The Origin of Birds

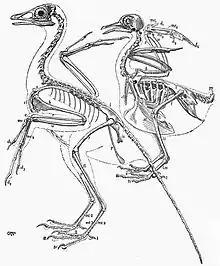
Heilmann's comparative illustration of the skeletal anatomy of "Archaeopteryx" and a modern pigeon

Between 1913 and 1916, Gerhard Heilmann published a series of articles in the journal of the Danish Ornithological Society, all heavily illustrated and dealing with the question of the origin of birds. He first proposed the idea of a popular treatise on bird evolution in 1912 to Otto Helms, the editor of the journal of the Danish Ornithological Society. Helms supported the idea but recommended that Heilmann first seek professional advice on the topic. Despite the lack of formal training in zoology, Heilmann succeeded in amassing his research with the help of several others, including the expert in prehistoric animals at the Zoological Museum in Copenhagen, Adolf Herluf Winge, and the biologist D'Arcy Wentworth Thompson of the University of Dundee. Winge, though initially showing interest in Heilmann's work, later proved to be a source of frustration by refusing to engage Heilmann in depth on various scientific queries. Heilmann eventually broke off contact, expressing some bitterness at the apparent change of heart, which Heilmann later ascribed to Winge's belief in Lamarckism.